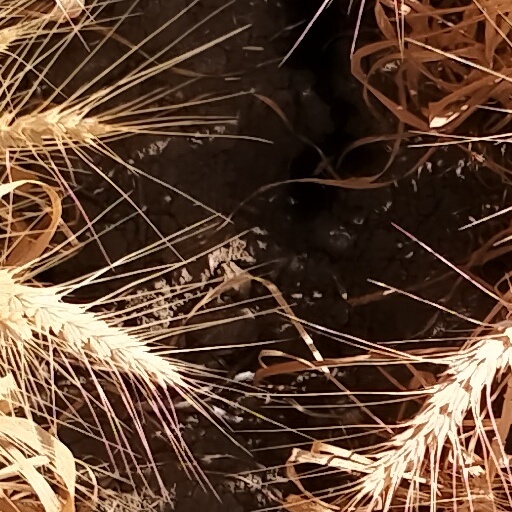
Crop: wheat